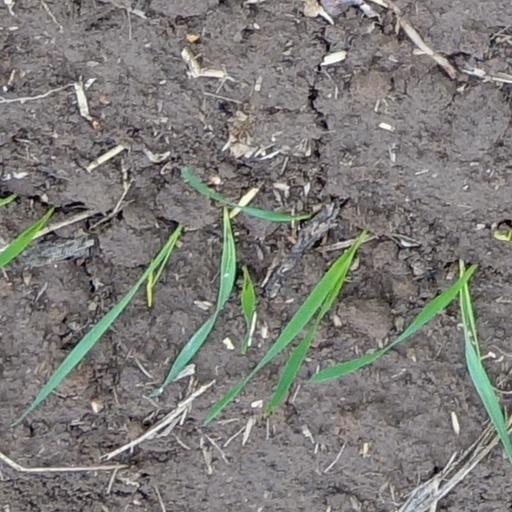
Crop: wheat